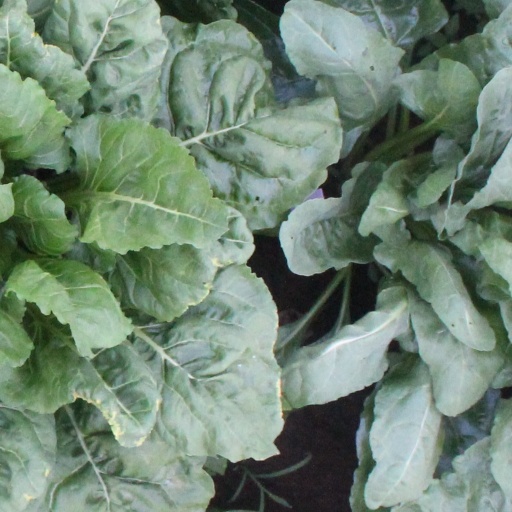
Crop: sugar beet